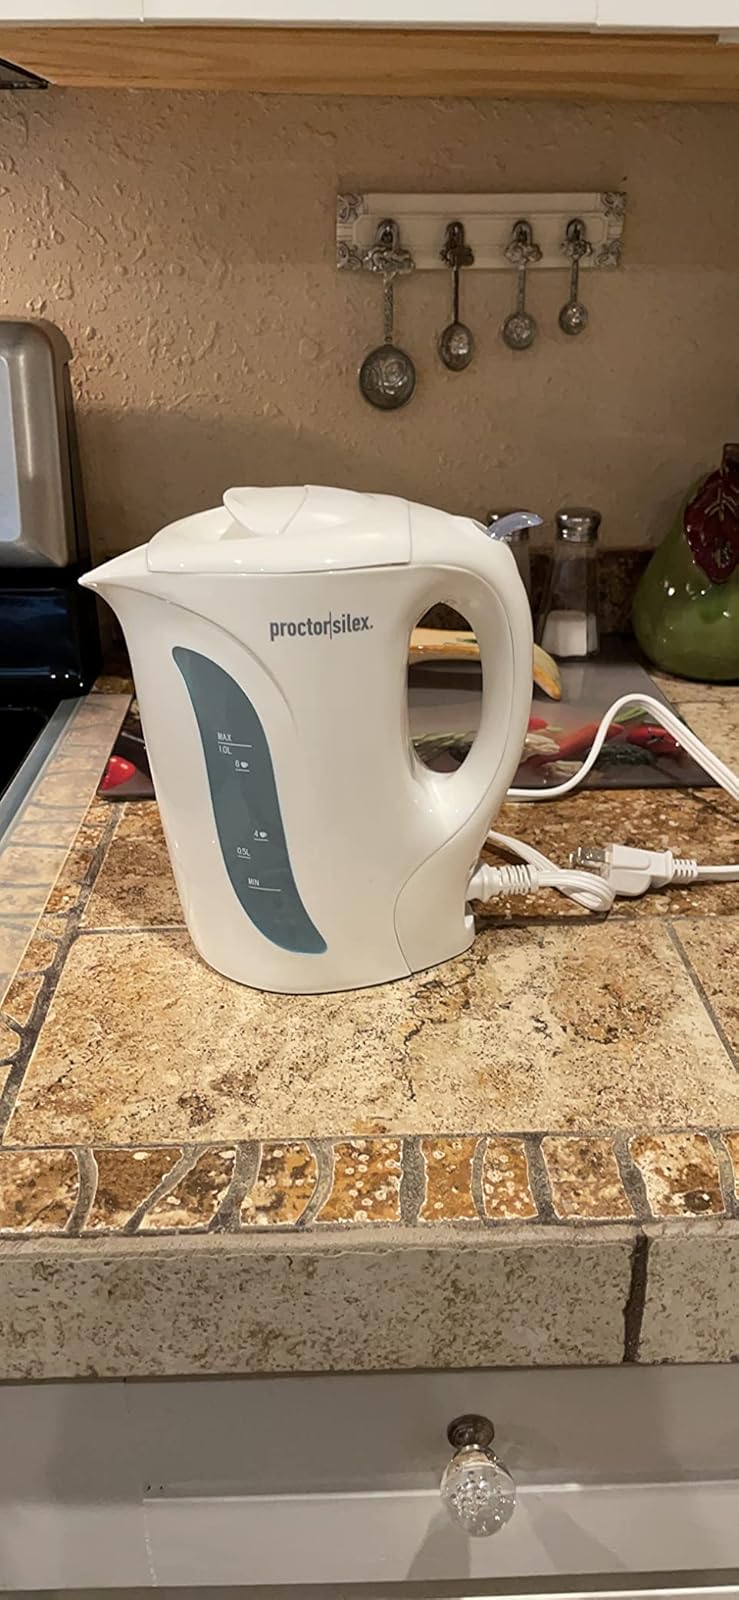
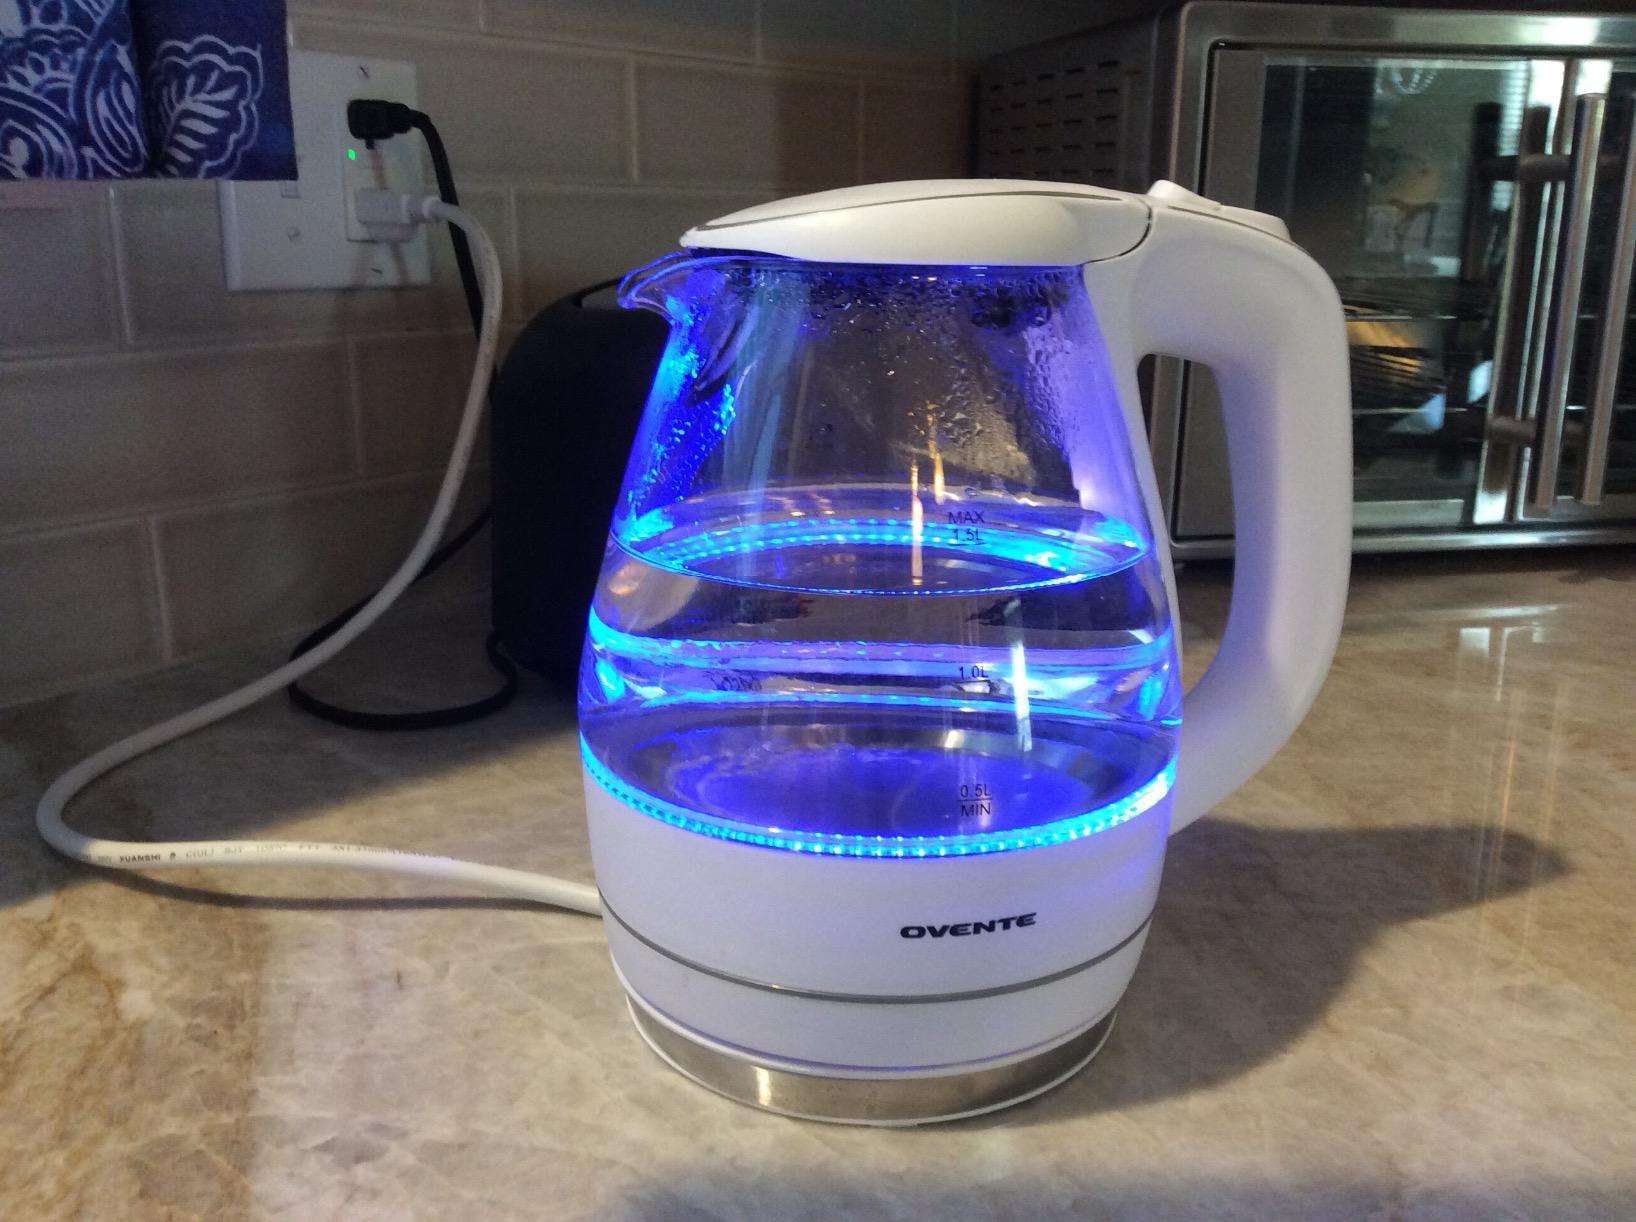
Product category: items_kettle
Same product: no